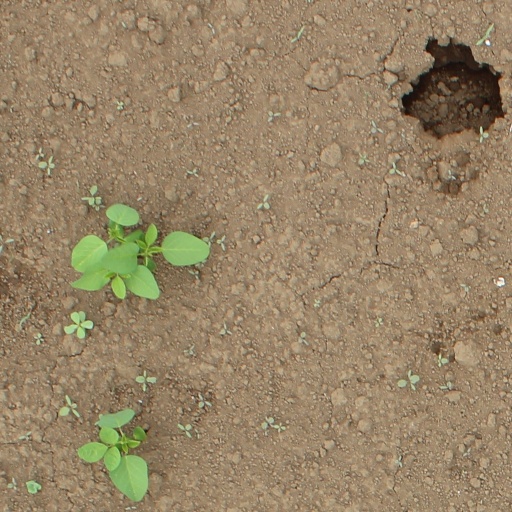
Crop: soybean